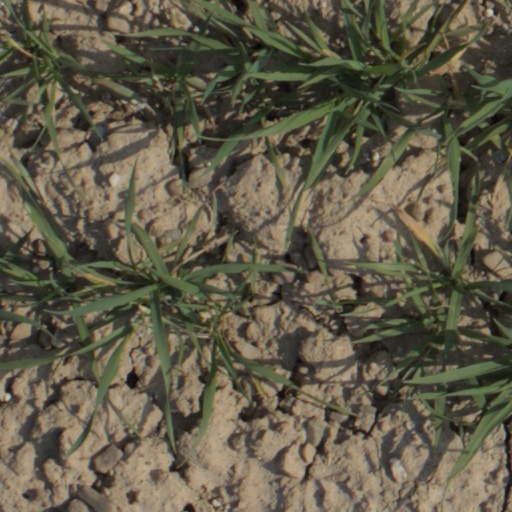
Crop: wheat